Podravka

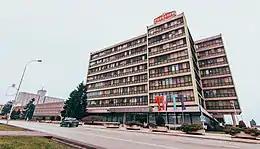
Podravka headquarters in Koprivnica

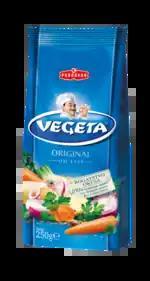
Vegeta: Podravka's best known product, a condiment

The brothers Marijan and Matija Wolf founded the company on 14 June 1934. At the time, the firm was a fruit factory. When the communists under Tito took power in 1947 the company was nationalized and received its current name.